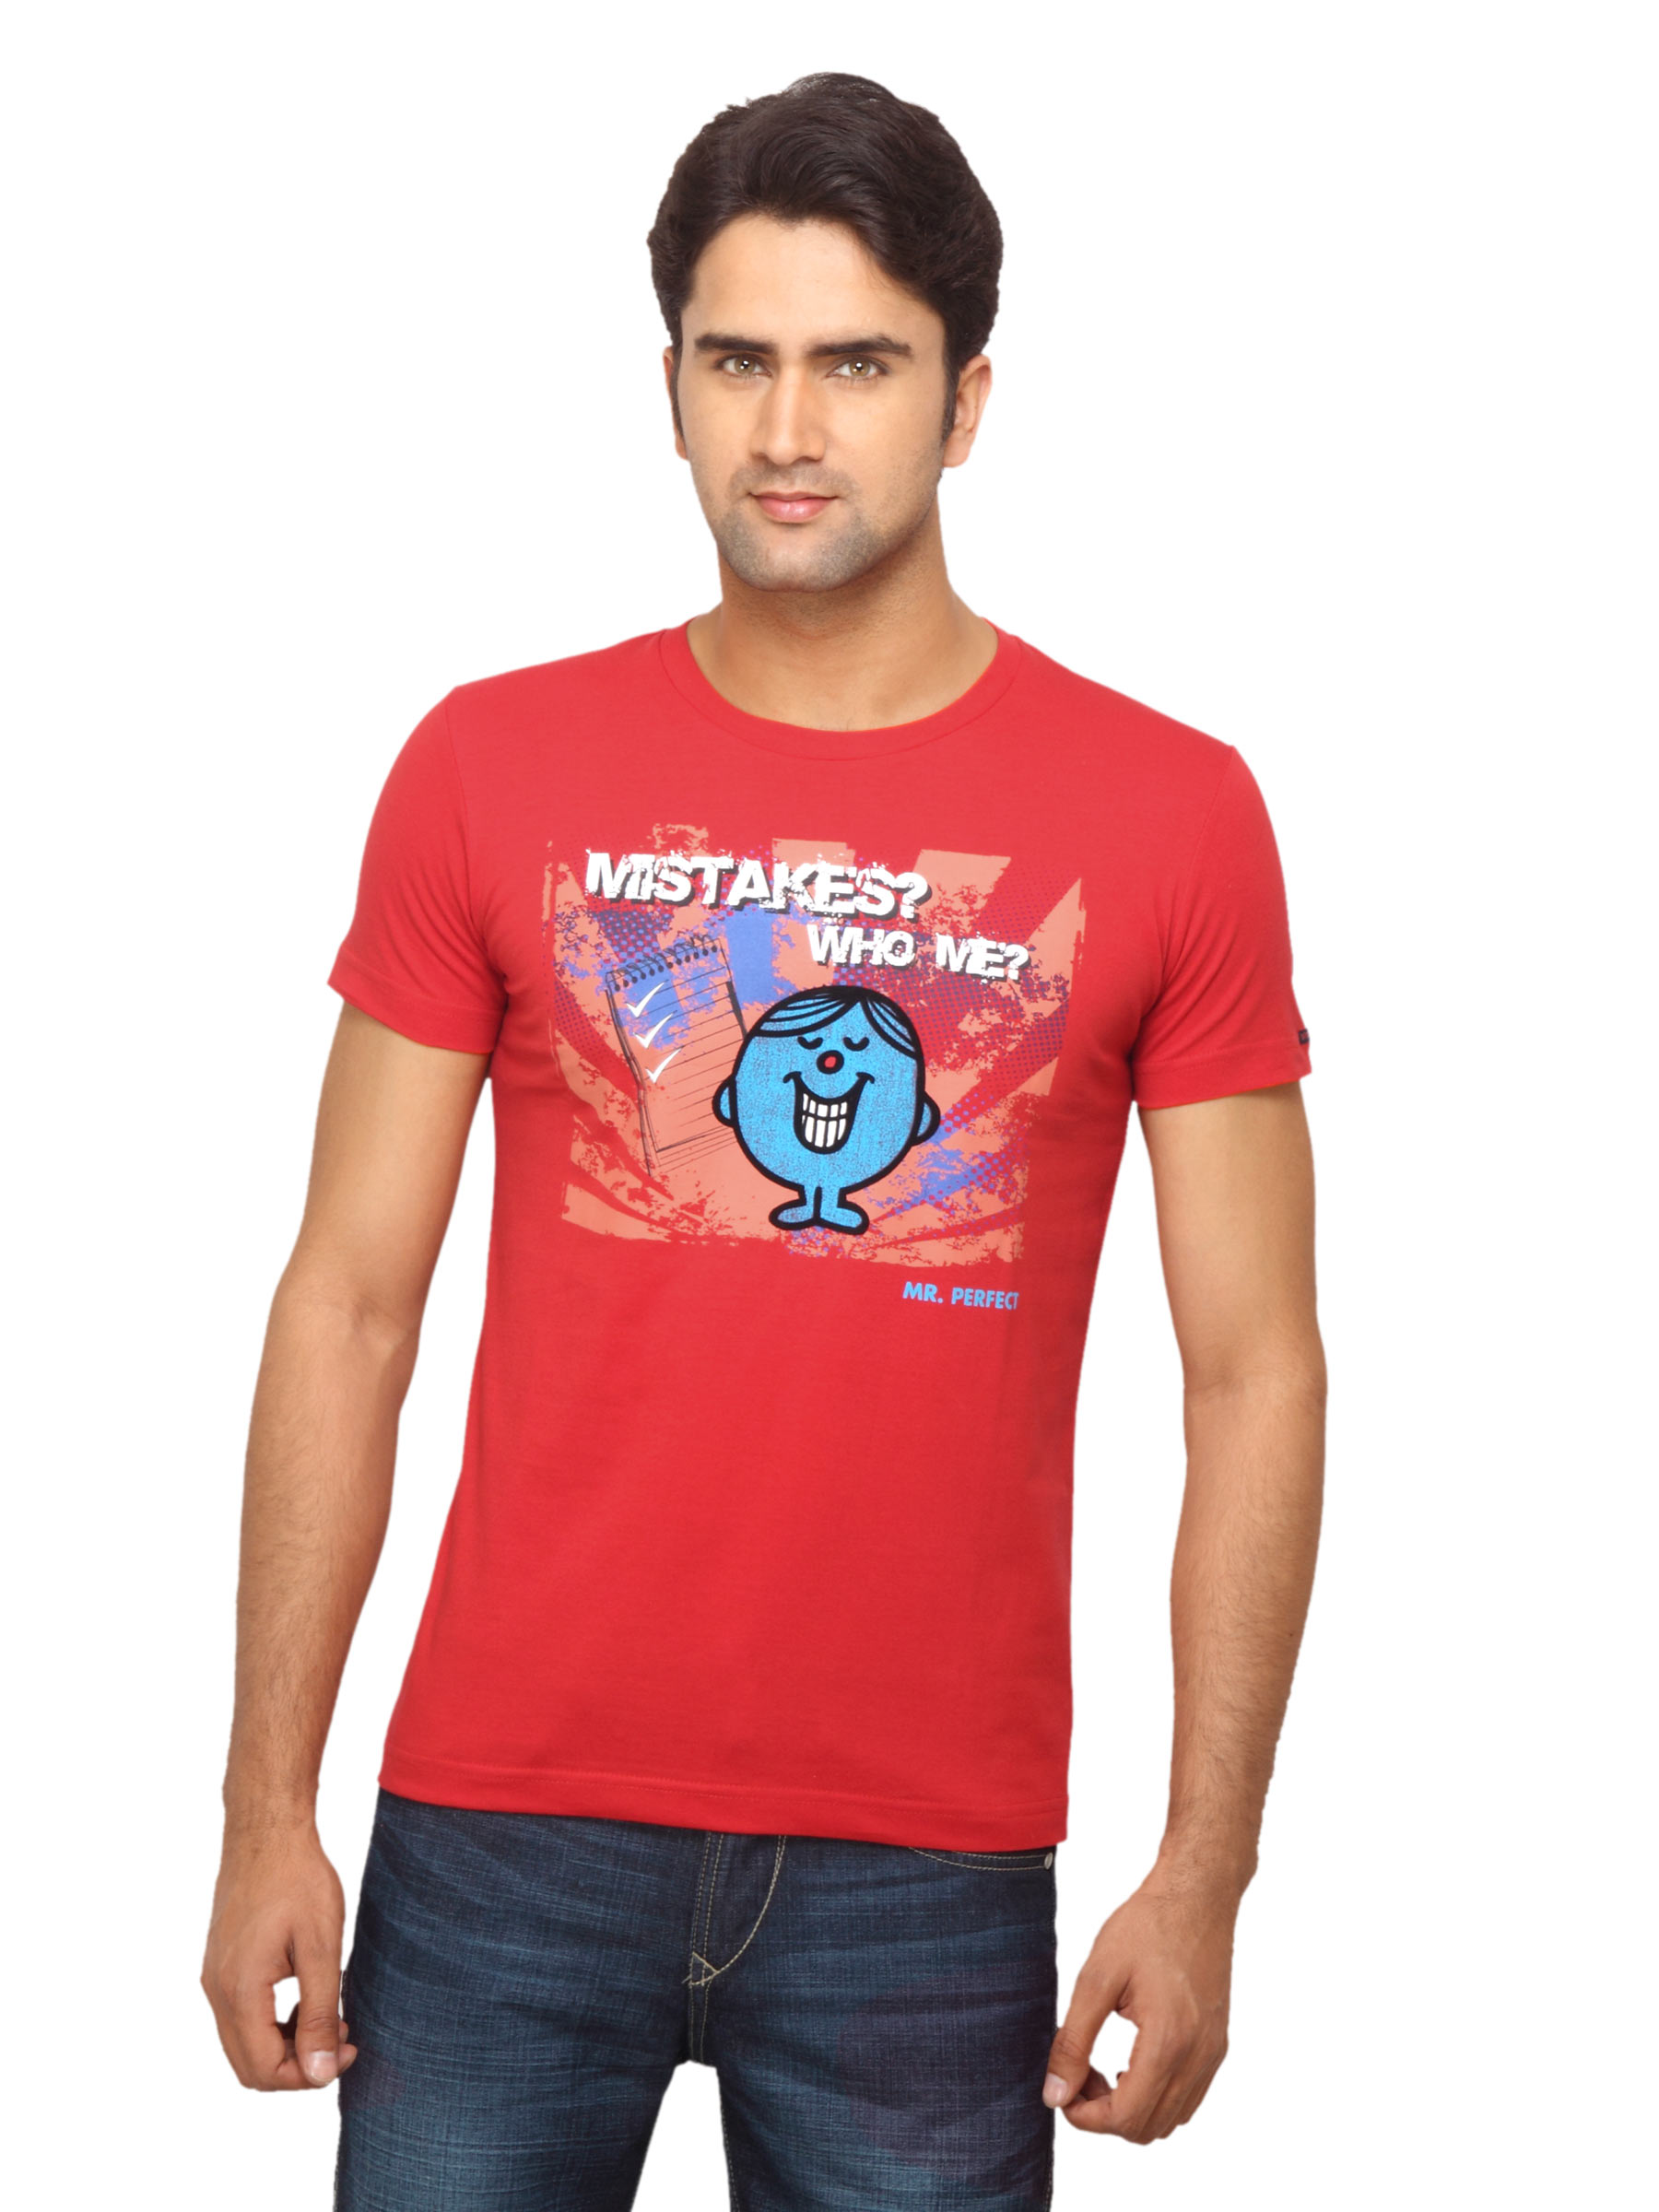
Mr. Men Printed Red T-shirt
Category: Apparel / Topwear / Tshirts
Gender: Men
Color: Red
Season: Summer 2012
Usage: Casual